List of awards and nominations received by The Simpsons

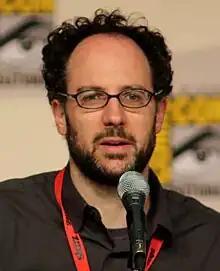
Matt Selman won a WGA Award in 2004.

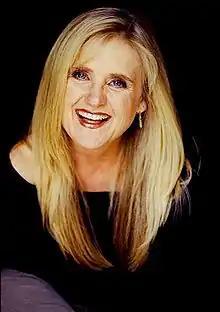
In 1991, Nancy Cartwright accepted a Kids' Choice Awards while wearing a Bart Simpson costume.

In 1997, "The Simpsons" became the first animated series to win a Peabody Award, and won it "for providing exceptional animation and stinging social satire, both commodities which are in extremely short supply in television today." In 2020 The Simpsons won a Peabody Institutional Award. In 2000, The Simpsons were given a star on the Hollywood Walk of Fame. This applies to The Simpsons in person, not the series. The star is located at 7021 Hollywood Blvd.